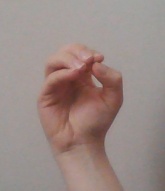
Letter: ha